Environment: real
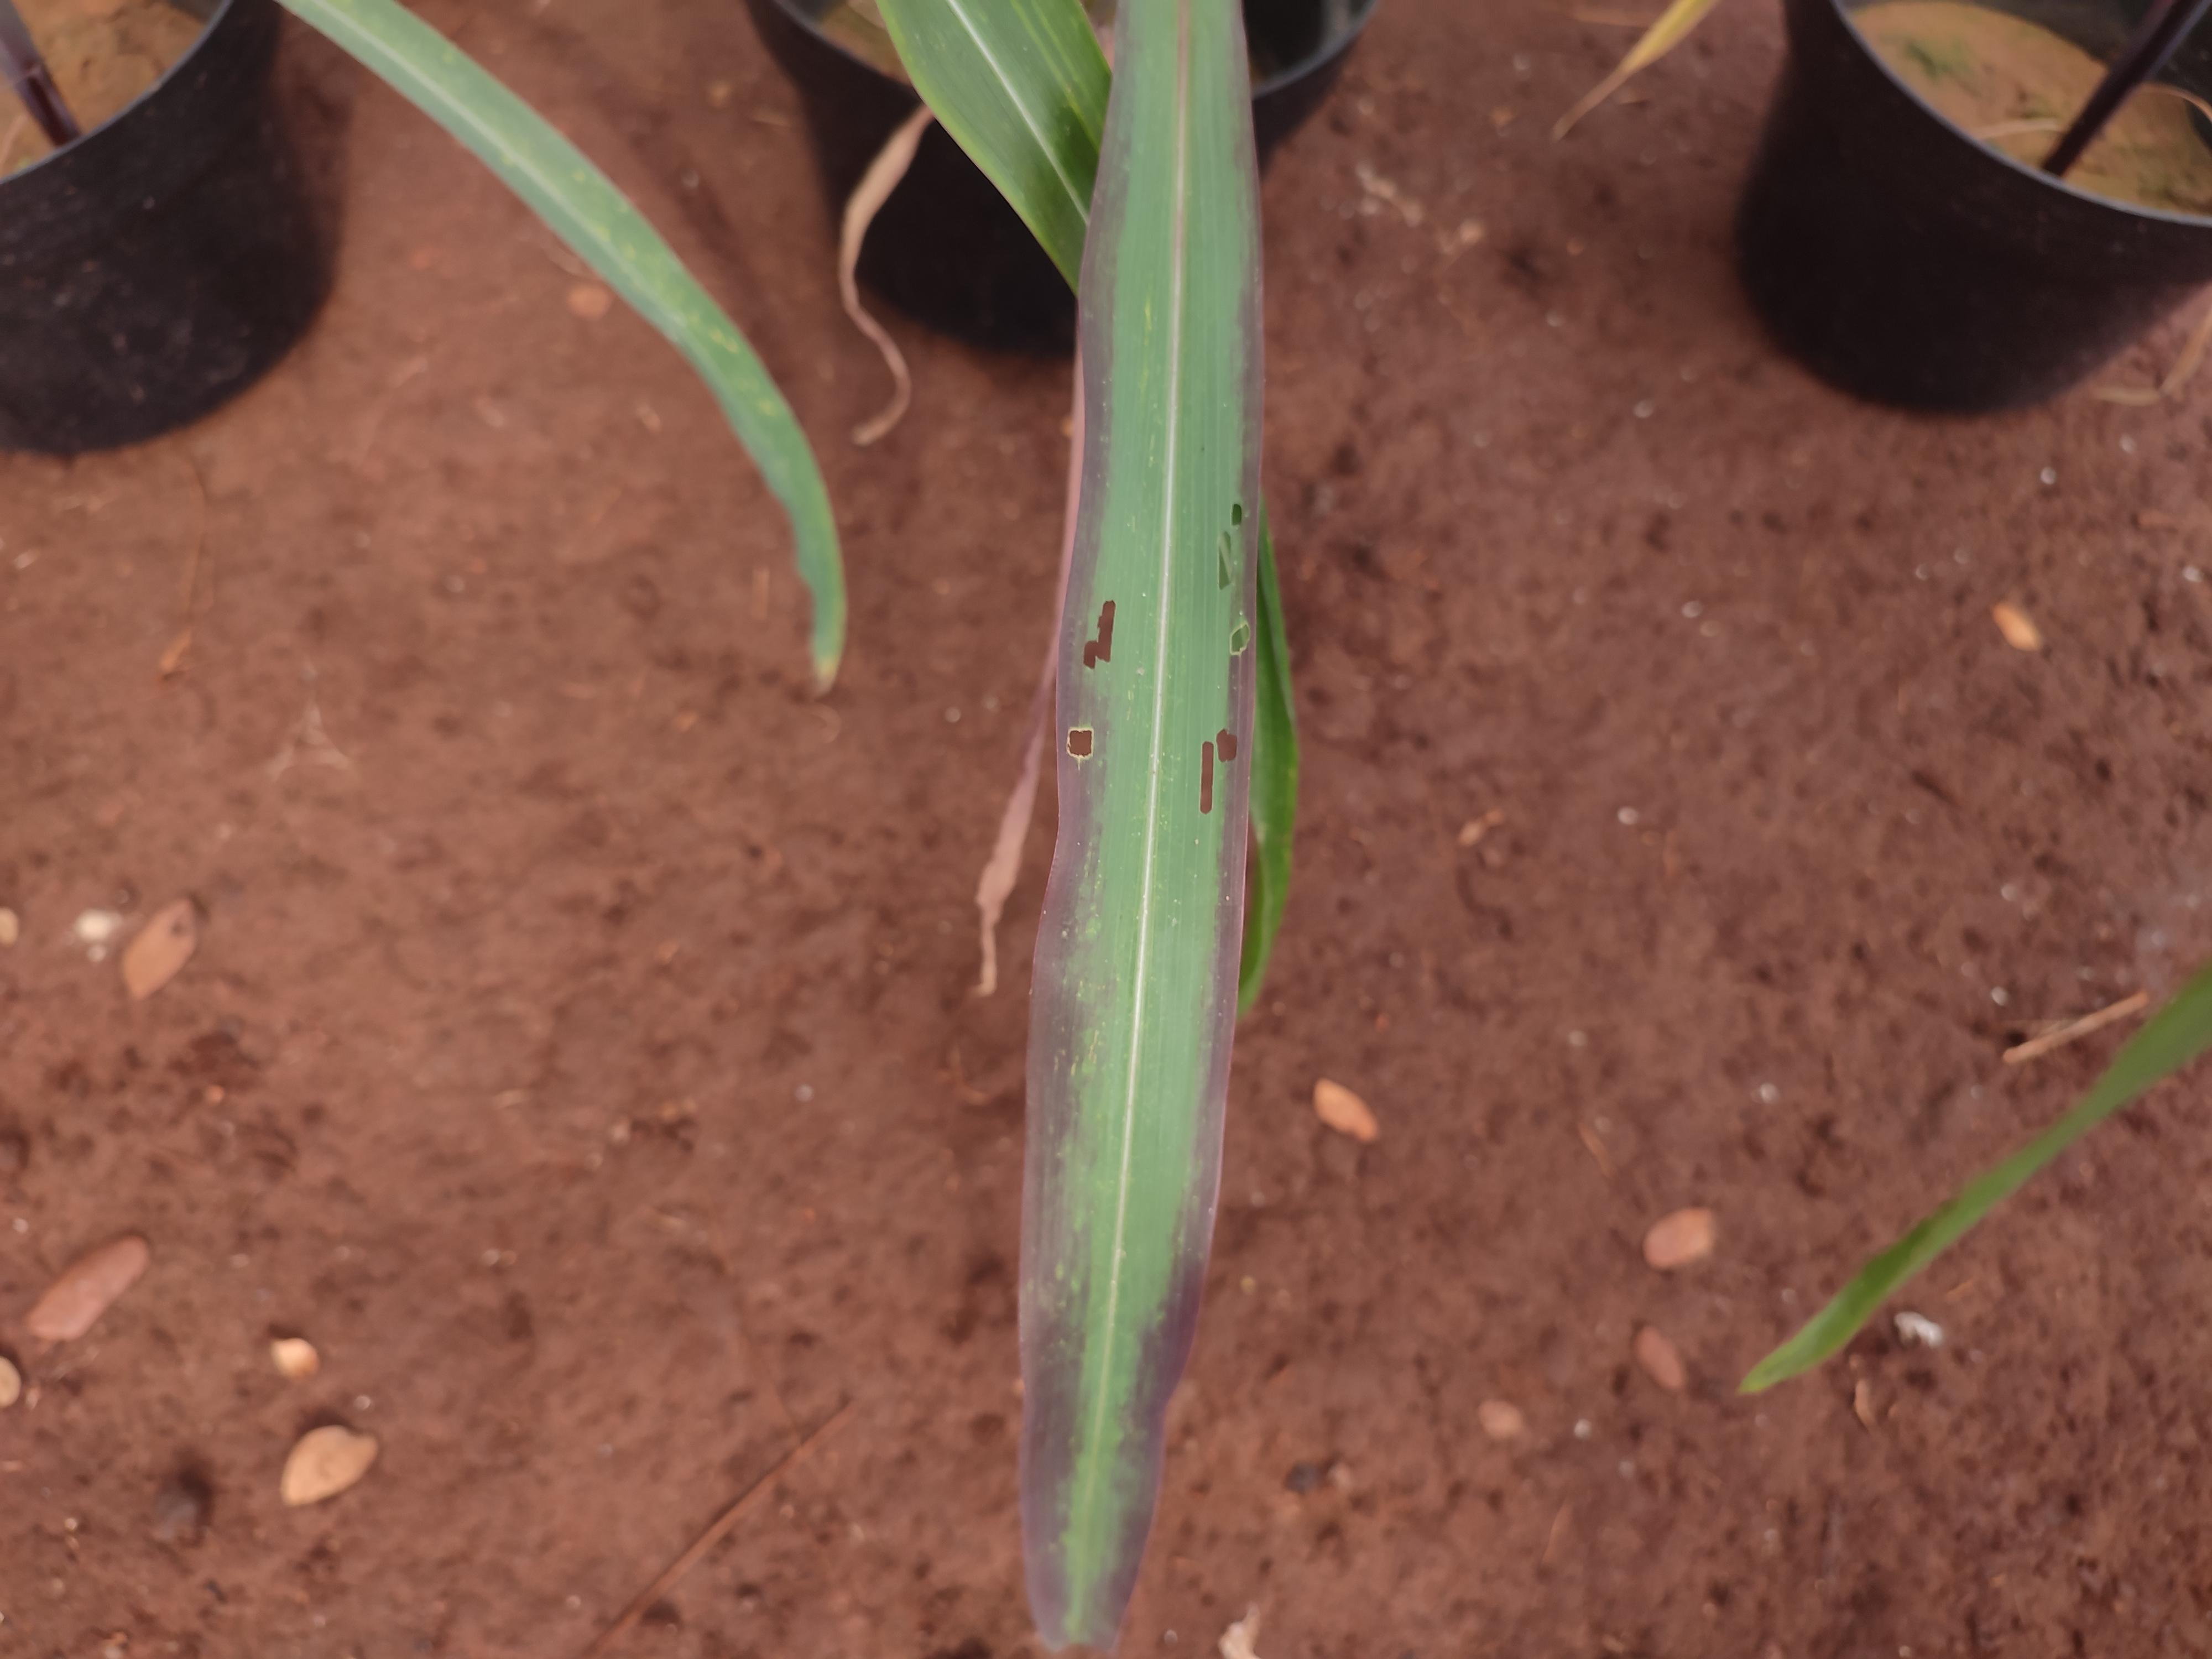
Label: phosphorus_deficiency